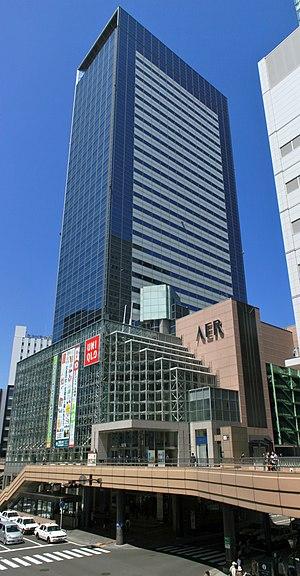
Voici une liste des plus hauts gratte-ciel de Sendai, une ville située dans le nord du Japon. Depuis 1989 dix-neuf immeubles d'au moins 100 mètres de hauteur y ont été construits, la très grande majorité depuis les années 1990.
AERU est un gratte-ciel de 145,5 mètres de hauteur construit à Sendai dans le nord du Japon de 1995 à 1998. Il abrite des Bureaux. L'immeuble comprend 10 escalators et 17 ascenseurs dont des modèles à grande vitesse allant jusqu'à 300 mètres par minute.